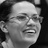
Emotion: happy